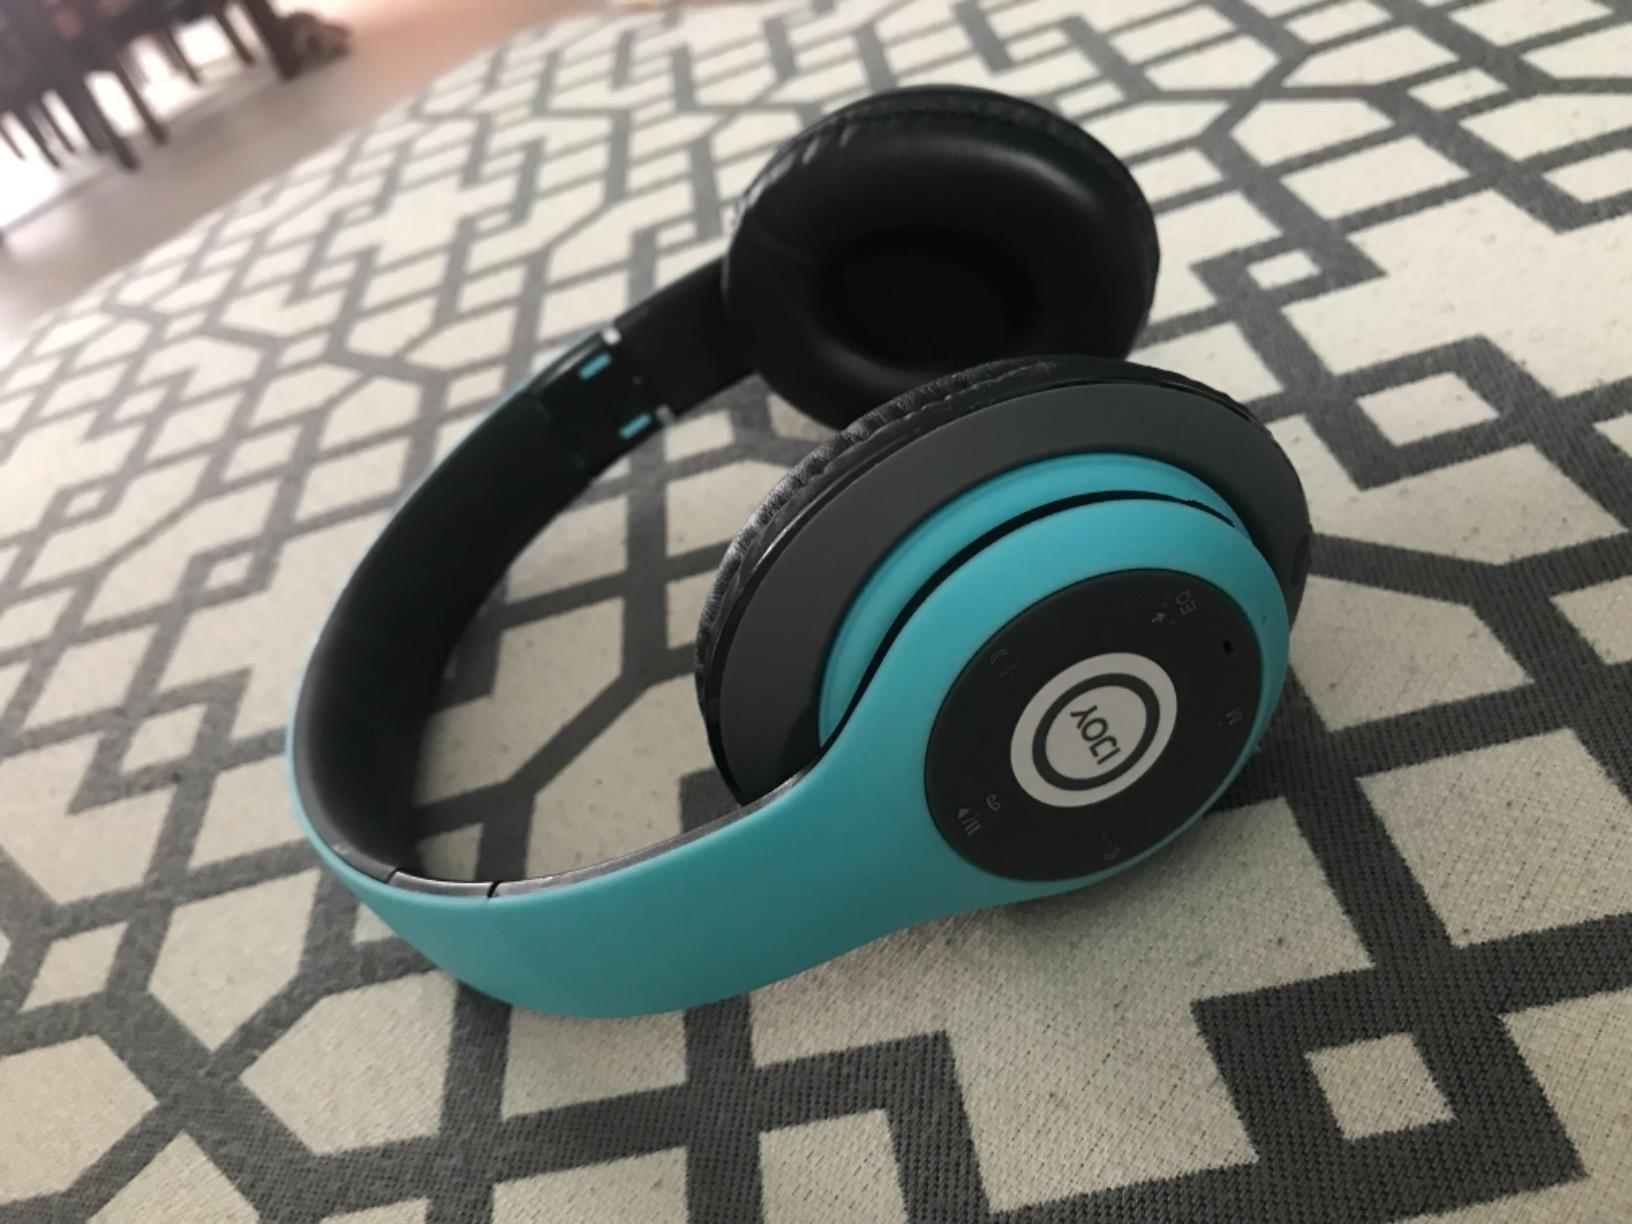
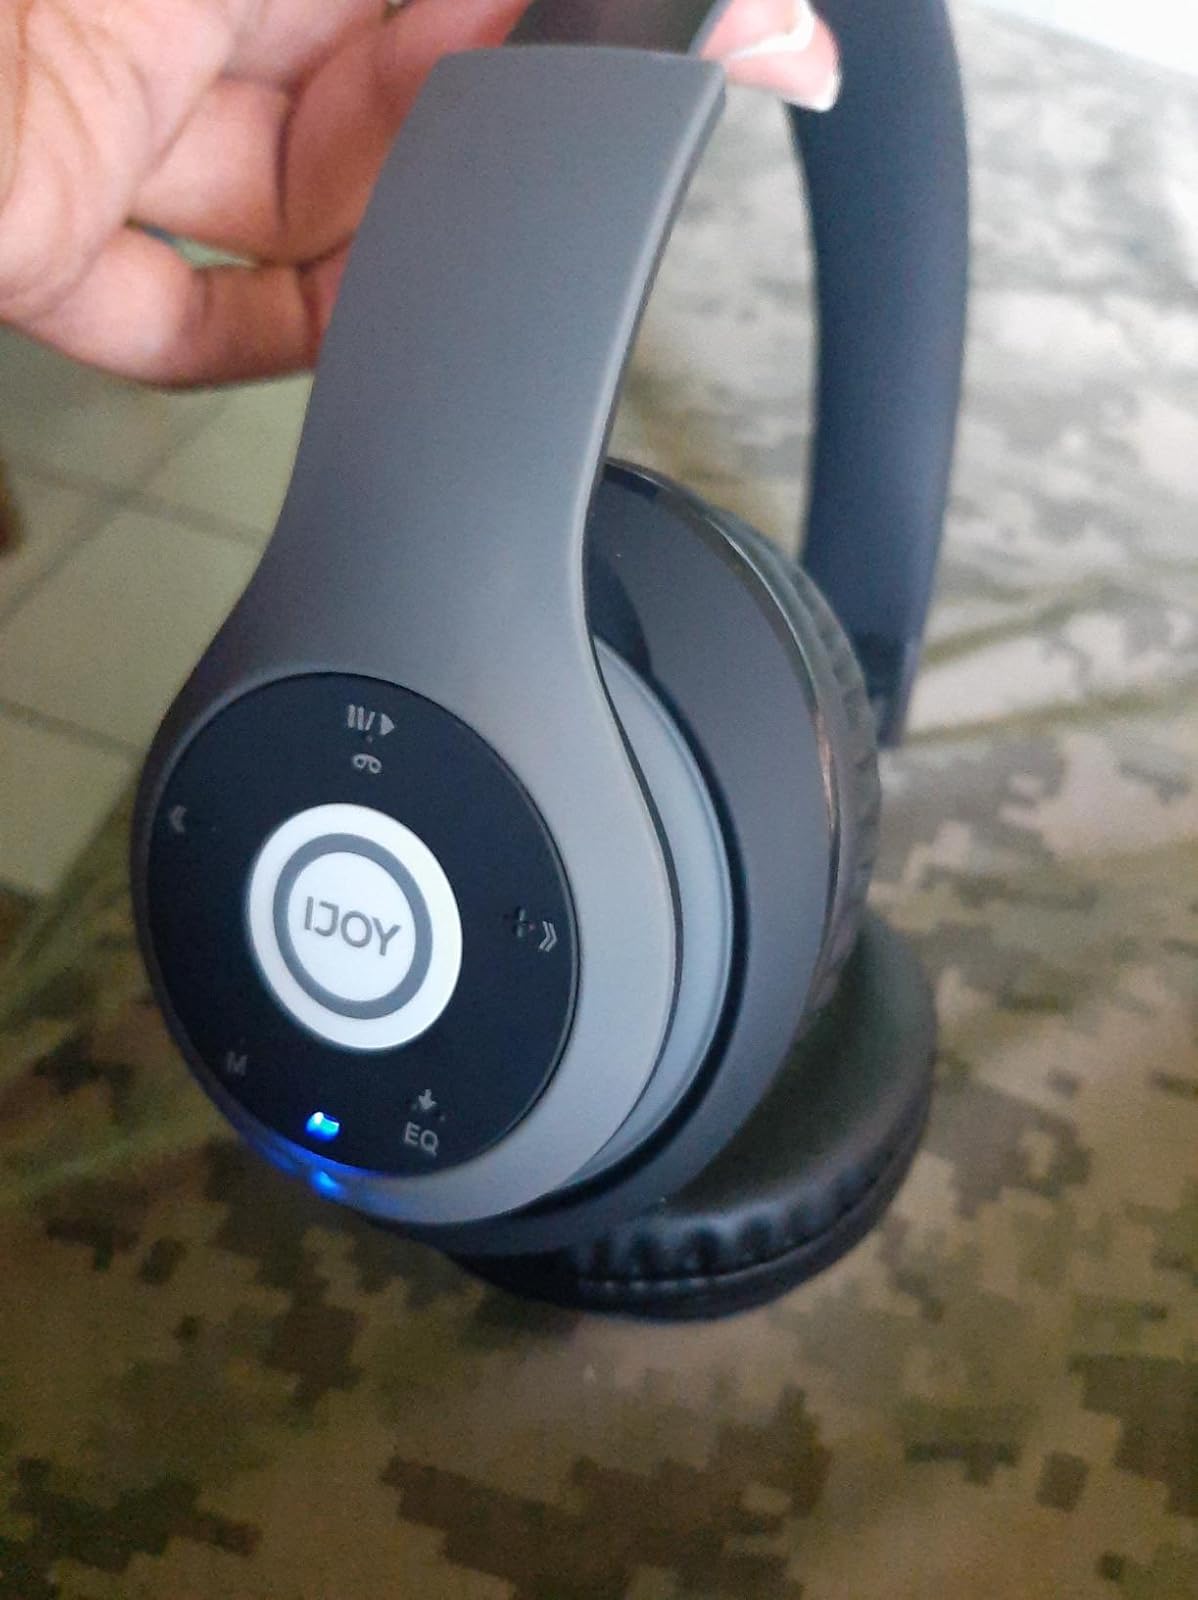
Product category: headphones
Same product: no